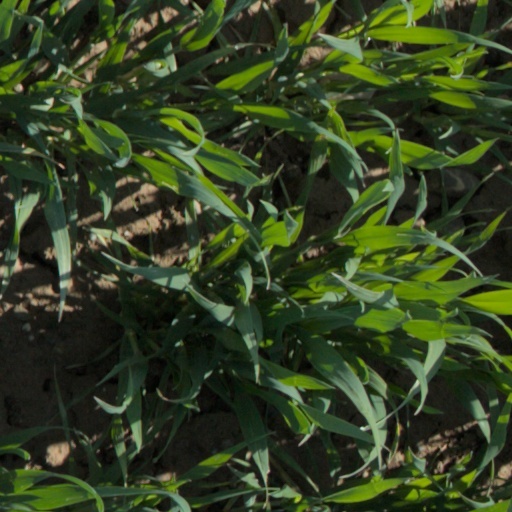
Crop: wheat